Rubik R-18 Kánya

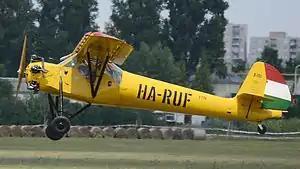

The Rubik R-18 Kánya is a Hungarian light utility and glider tug aircraft. It was designed by Ernő Rubik, the father of the designer of the Rubik's Cube.